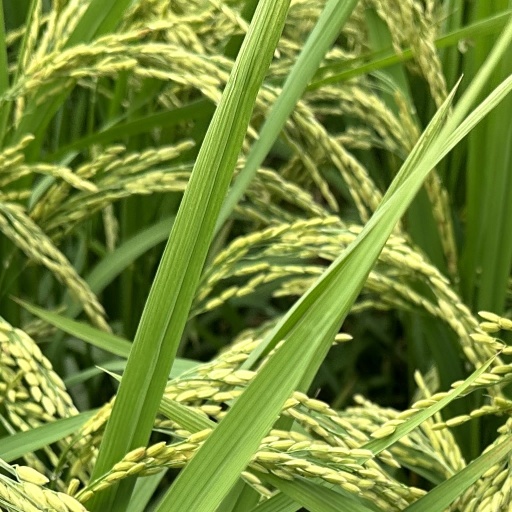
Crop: rice